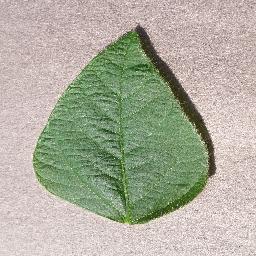
Label: Soybean___healthy